The Place Beyond the Pines

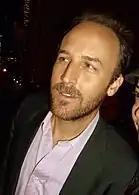
Director Derek Cianfrance said the film's story came from his own personal life.

Cianfrance's inspiration for the story first started when he saw Abel Gance's 1927 silent film "Napoleon", which uses a triptych (three-screen) technique to play out multiple stories at once. In 2007, the birth of Cianfrance's second son reignited the idea, and he started to think about being a father again and the responsibilities involved. "That got me to thinking about the fire I felt inside me, which had been with me for as long as I could remember. It helped me to do many things. But it was also, many times, a destructive and painful force", he said. He stated it was important for him, as an artist, to do something personal and challenging. He also read the works of Jack London, including the novel "The Call of the Wild," and became intrigued with the idea of legacy and what our ancestors had to do for survival. Shortly, Cianfrance met Ben Coccio, who shared a similar interest of books and films, and they began writing the screenplay. The third screenwriter, Darius Marder, joined the project four months before principal photography began.